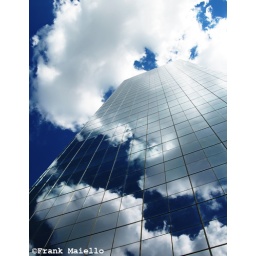
wall in the sky